History of GNK Dinamo Zagreb (2000–present)

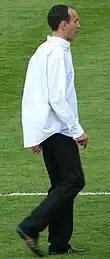
Krunoslav Jurčić in 2009

The team again gained stability under the new manager and Jurčić repaid the faith shown in him by winning Dinamo's third consecutive double. The team finished at the top of the table with six points ahead of runners-up Hajduk Split. Mario Mandžukić was the top league goalscorer, scoring 16 goals in 28 matches. Jurčić also led the club to their tenth Croatian Cup title, defeating Hajduk Split after a penalty shootout at the Stadion Poljud.